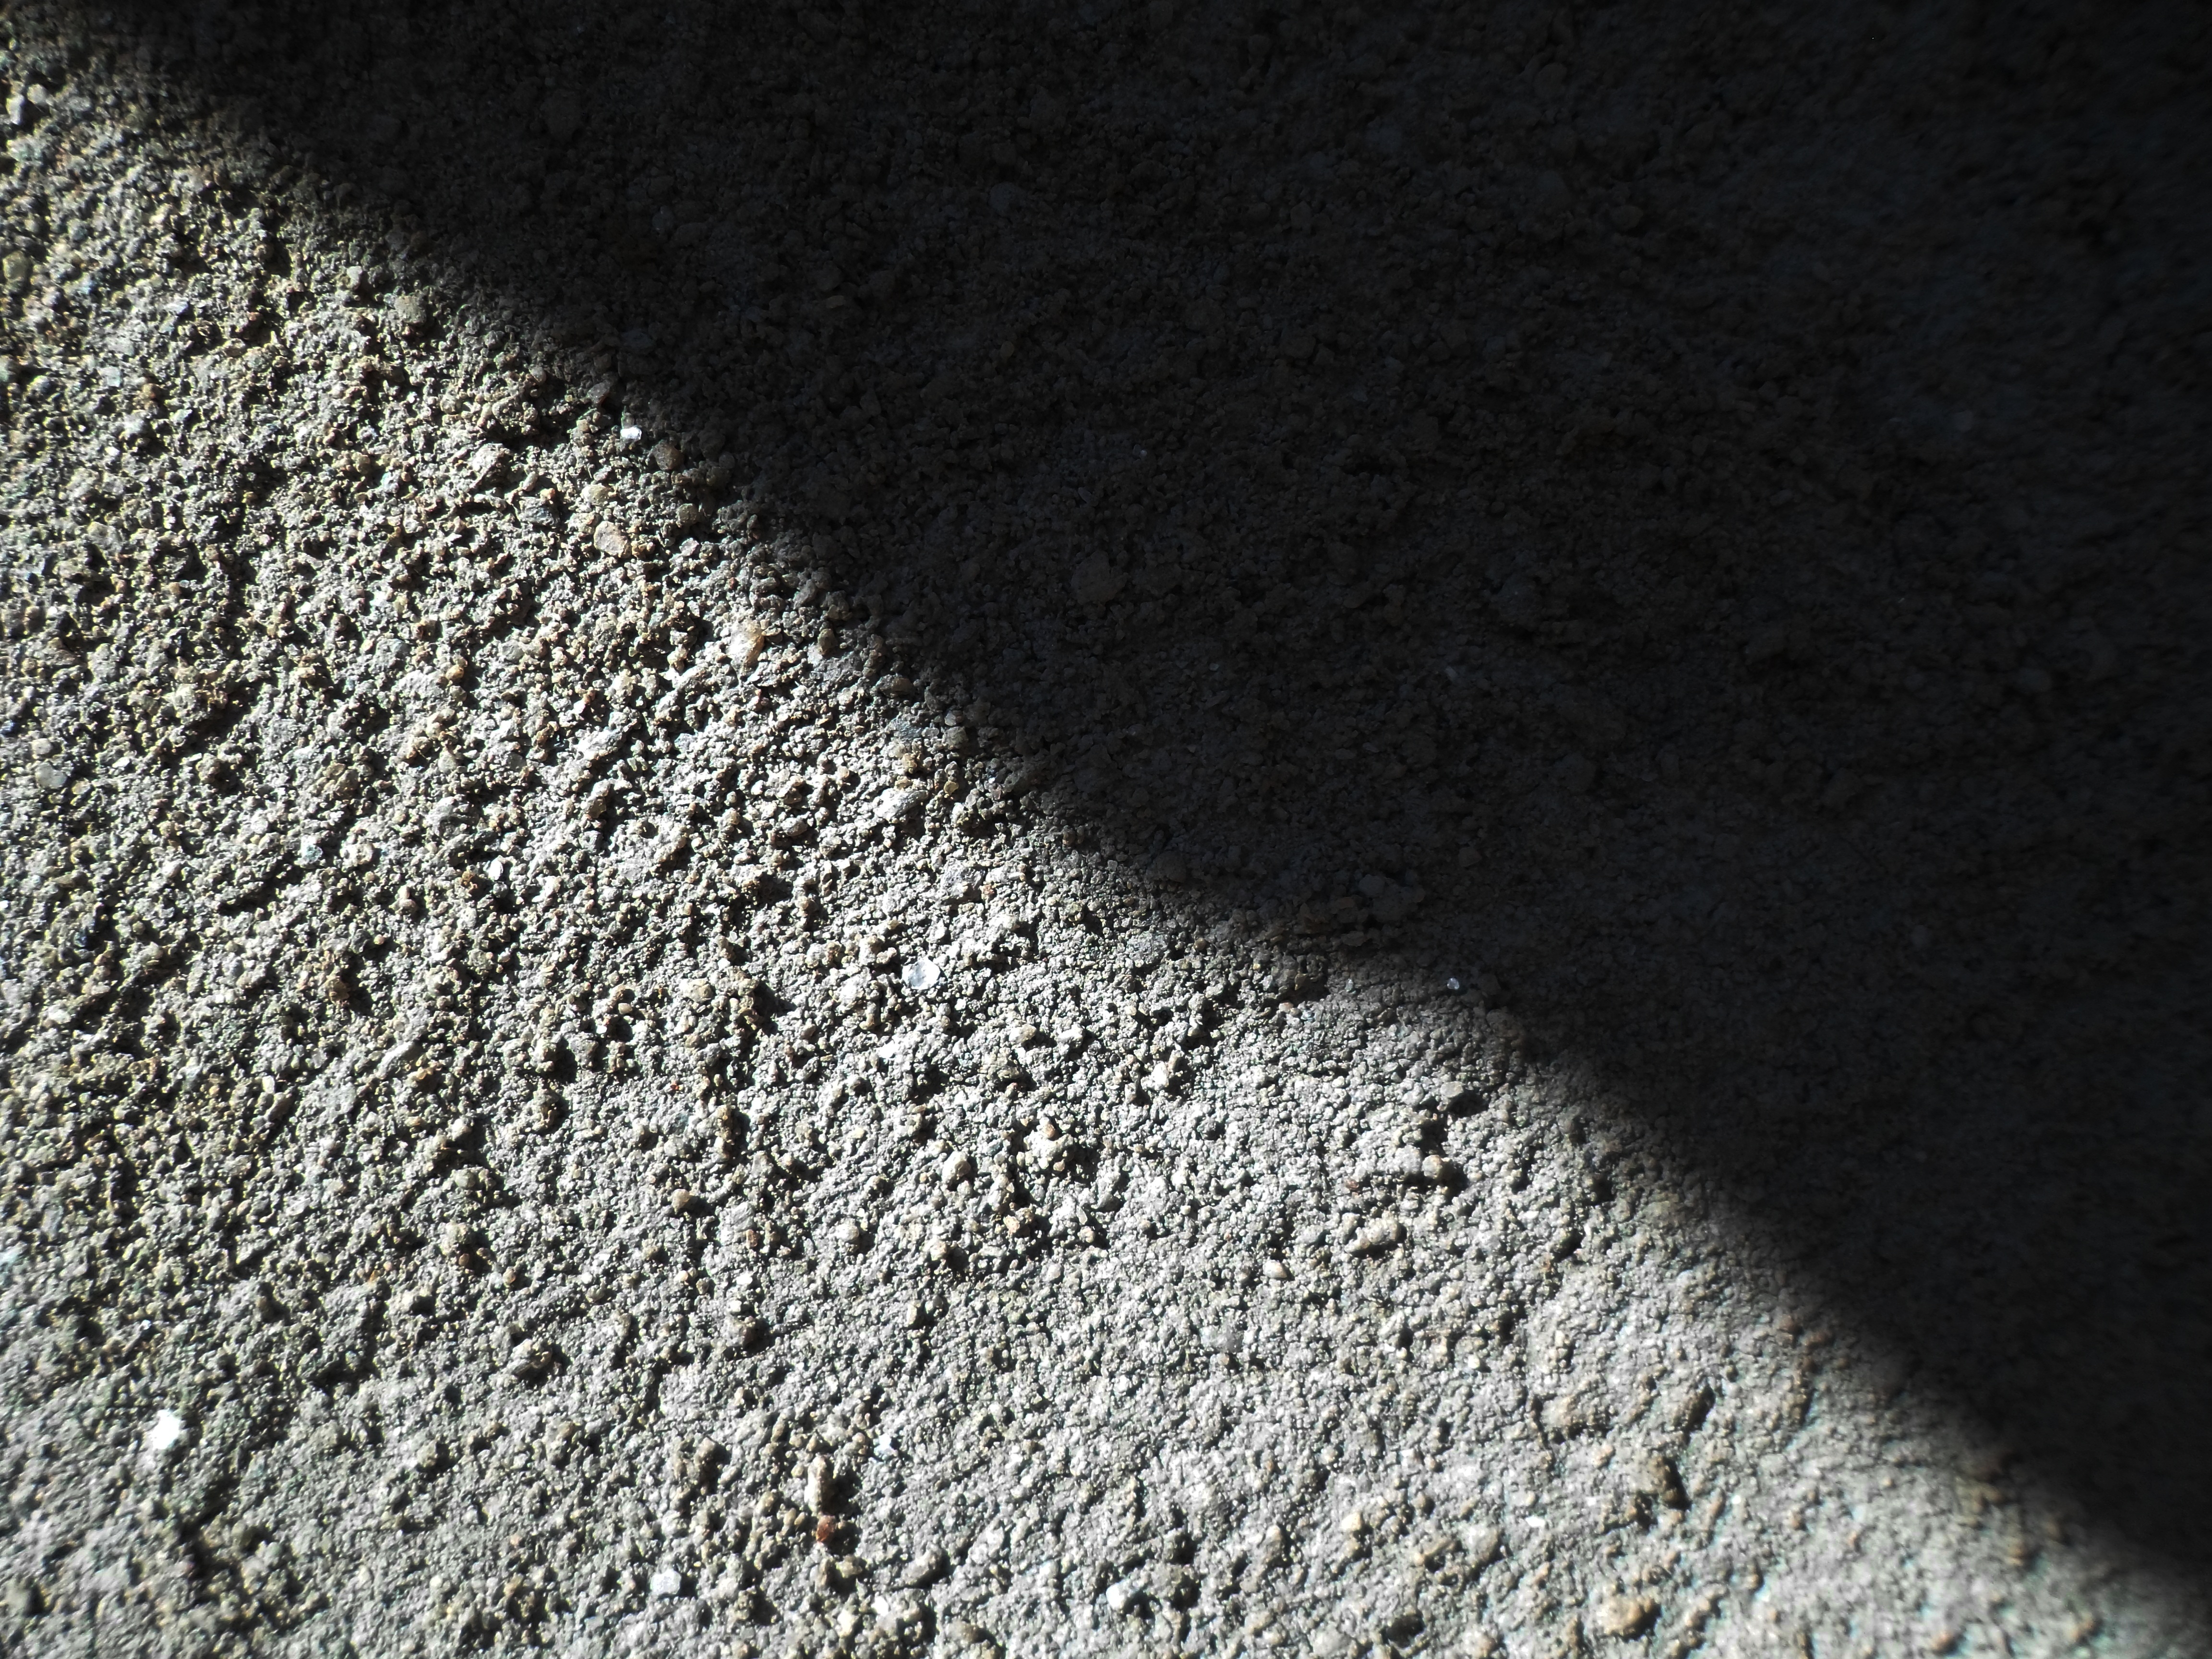
texture, floor, wall, asphalt, soil, black, material, carpet, wall paper, stone texture, flooring, road surface, merged texture